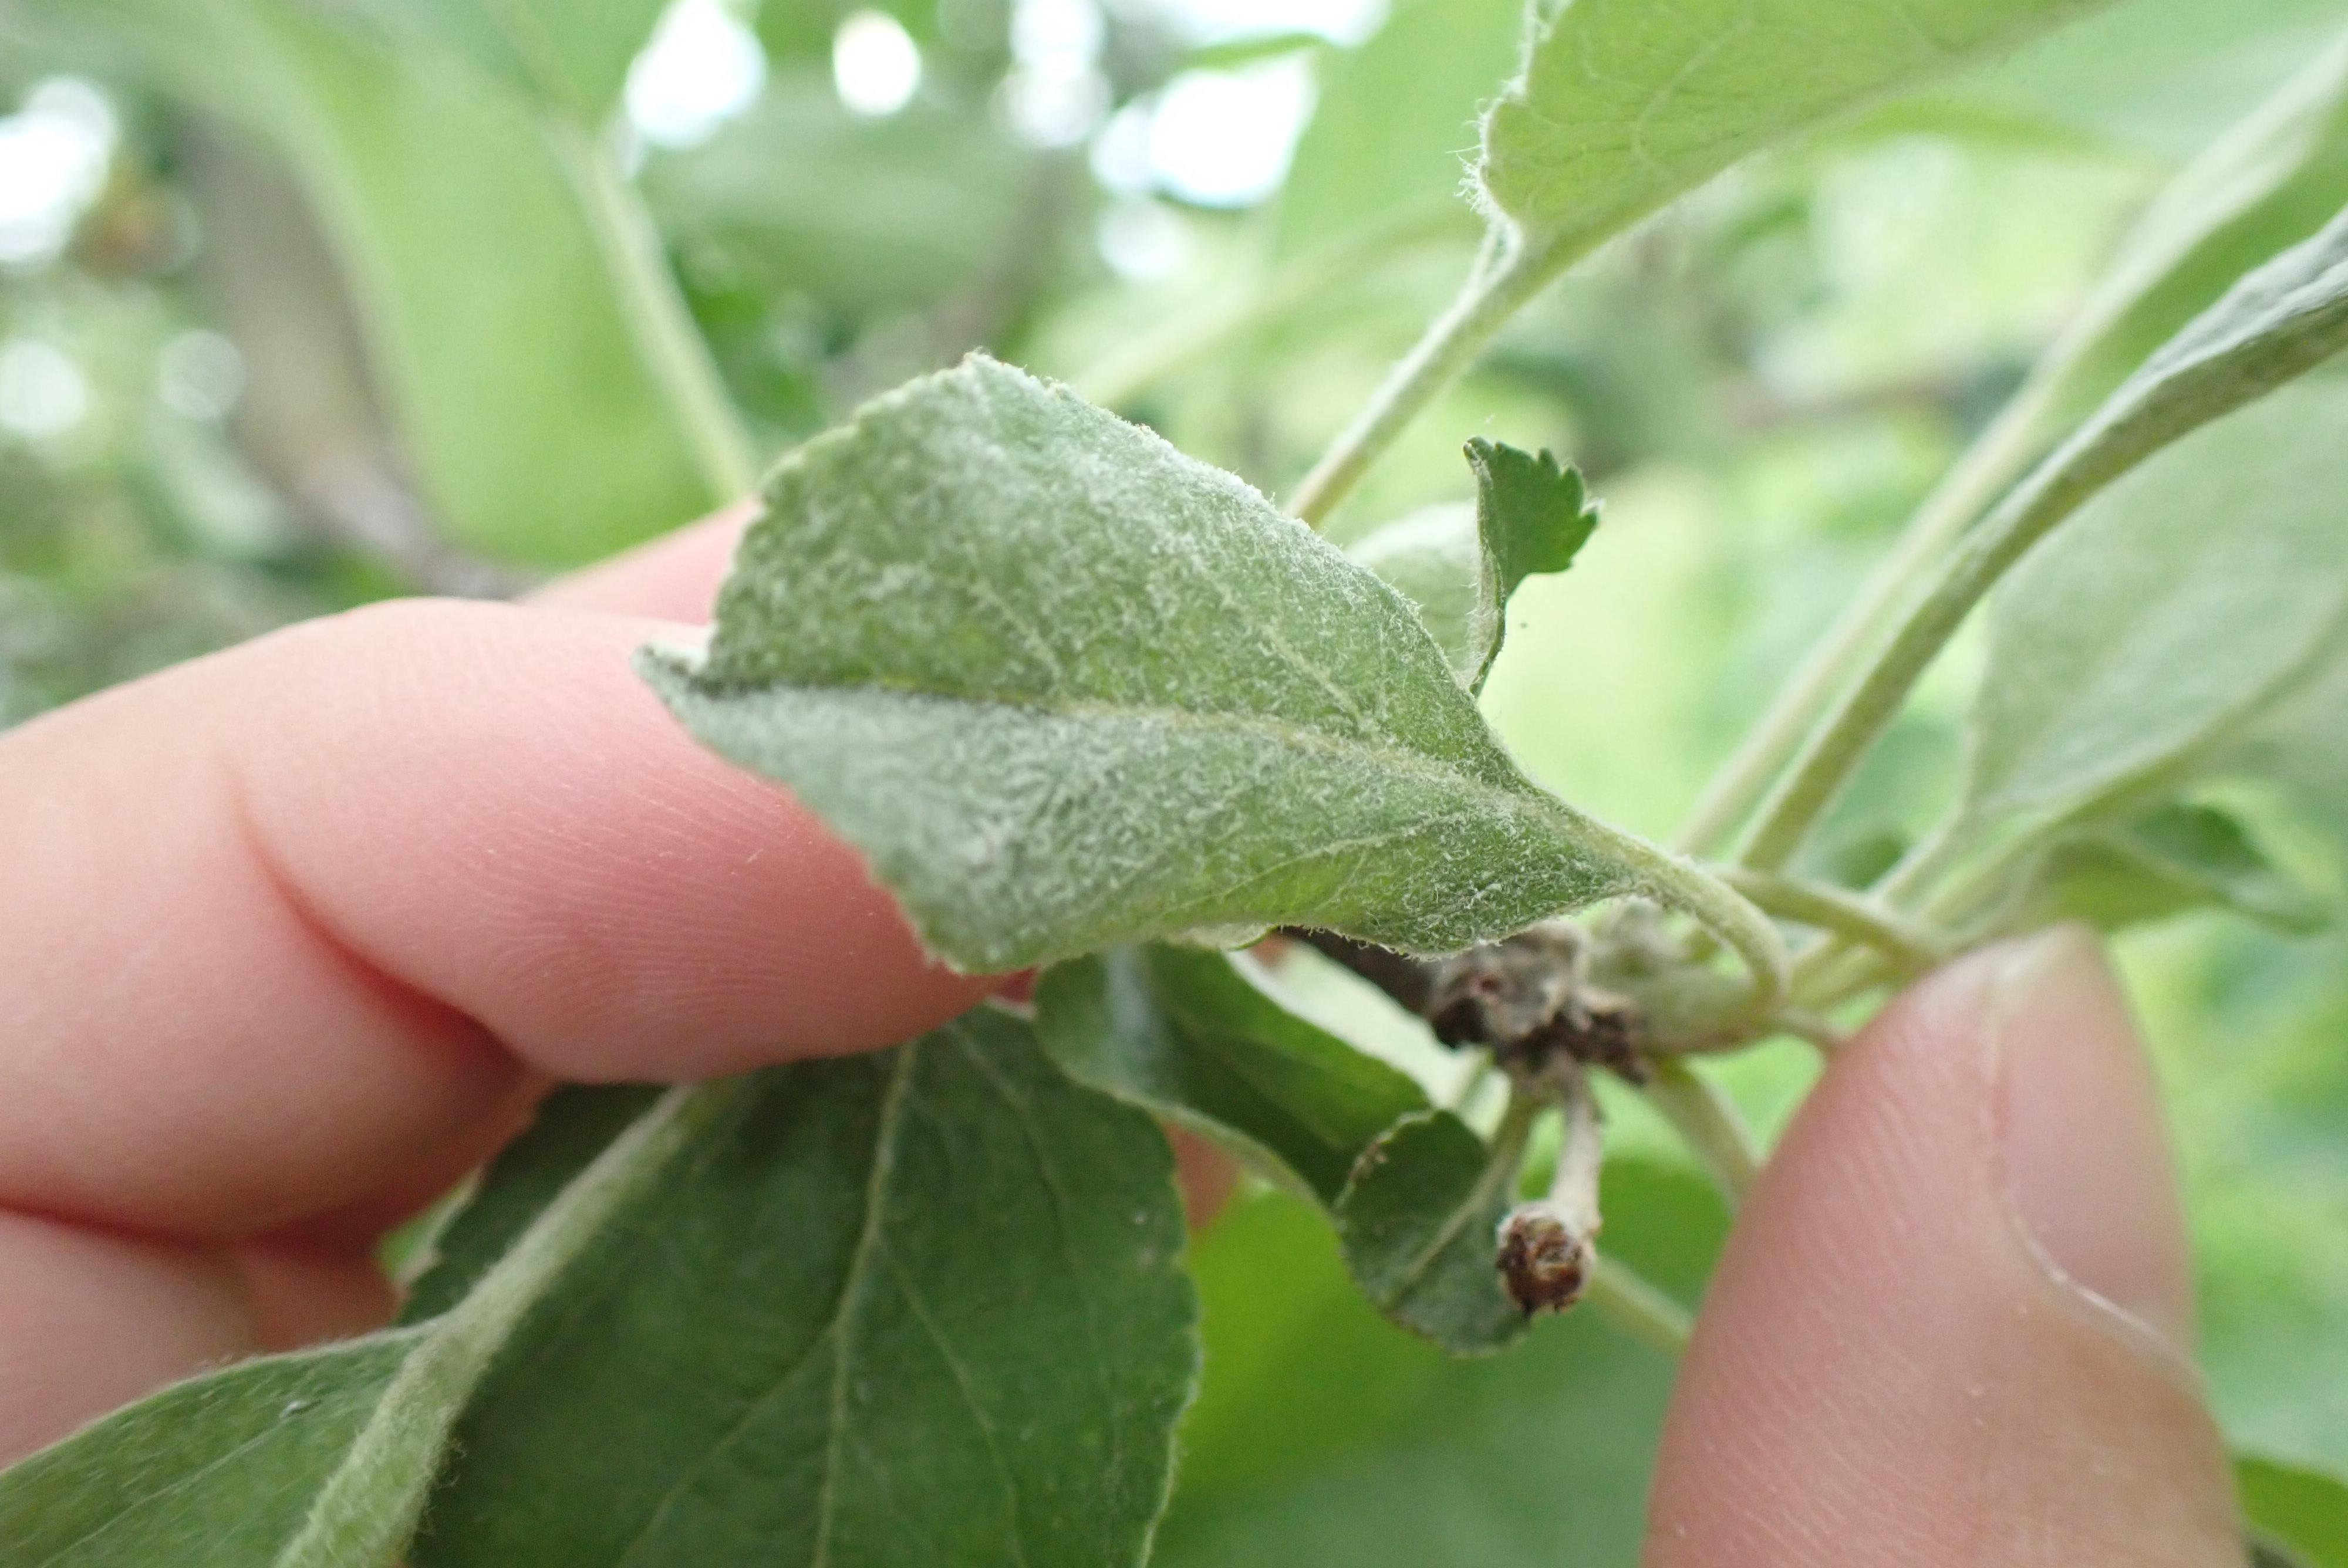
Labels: powdery_mildew